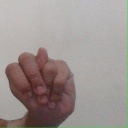
अक्षर: न